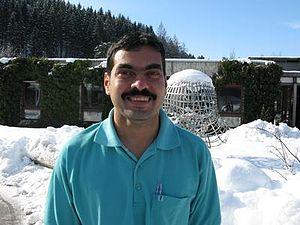
Le Prix Shanti Swarup Bhatnagar de sciences et technologie est l'une des plus hautes distinctions scientifiques multidisciplinaires en Inde. Il a été créé en 1958 par le Conseil de recherche scientifique et industrielle, en l'honneur de Shanti Swarup Bhatnagar, son fondateur et directeur et reconnaît l'excellence dans la recherche scientifique en Inde.